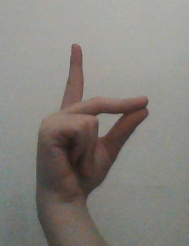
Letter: ta